2008 UCLA Bruins football team

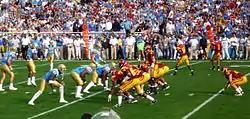
The 2008 edition of the rivalry marked a return to the tradition of both teams playing in home jerseys.

USC led the series, 42–28–7, but UCLA had an 8-5 record over the Trojans in the Rose Bowl. Rick Neuheisel vs. USC was 1-1. Senior athlete salute. Before the season, this game garnered interest in seeing how coach Rick Neuheisel would perform in his battle to gain supremacy in Los Angeles. Both schools wore their home colorful uniforms, the first time since 1982.